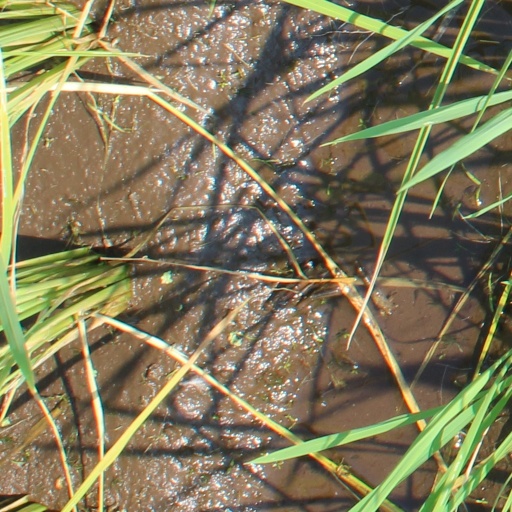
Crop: rice